Tell al-Hawa

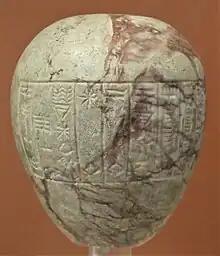
Example of a Mesopotamian macehead

Also in 1938 Tell al-Hawa was examined by Seton Lloyd who reported it having a diameter at the base of 500 meters and being generally 25 meters high. He noted monumental construction (with large baked slightly plano-convex bricks described as Akkadian-type) on the northeast end of the Acropolis. He also found a large quantity of ceramic shards dating from prehistoric through Neo-Assyrian periods. In the late 1960s the Iraqi Directorate-General of Antiquities surveyed the region. Tell al-Hawa (Site #862) was reported as having "Ubaid, Uruk, Jamdat Nasr and Late Assyrian material".